Foreign relations of Mexico

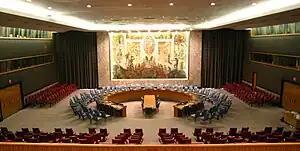
The United Nations Security Council.

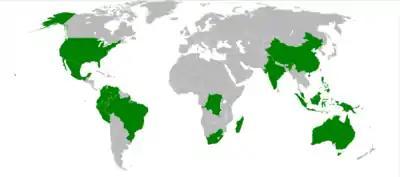
The 17 countries identified as Megadiverse by CI.

Since the North American Free Trade Agreement (NAFTA) went into effect on January 1, 1994, relations between Canada, Mexico and the United States have significantly strengthened politically, economically, socially and culturally. During the Fox administration, a further integration towards Mexico's northern neighbors was a top priority. The September 11 attacks changed the priorities of U.S. foreign policy toward the strengthening of regional security. As a result, several trilateral summit meetings regarding this issue have occurred within the framework of the Security and Prosperity Partnership of North America (SPP), a region-level dialogue with the stated purpose of providing greater cooperation on security and economic issues, founded in Waco, Texas on March 23, 2005, by Paul Martin, then-Prime Minister of Canada, Vicente Fox, then-President of Mexico, and George W. Bush, then-President of the United States.